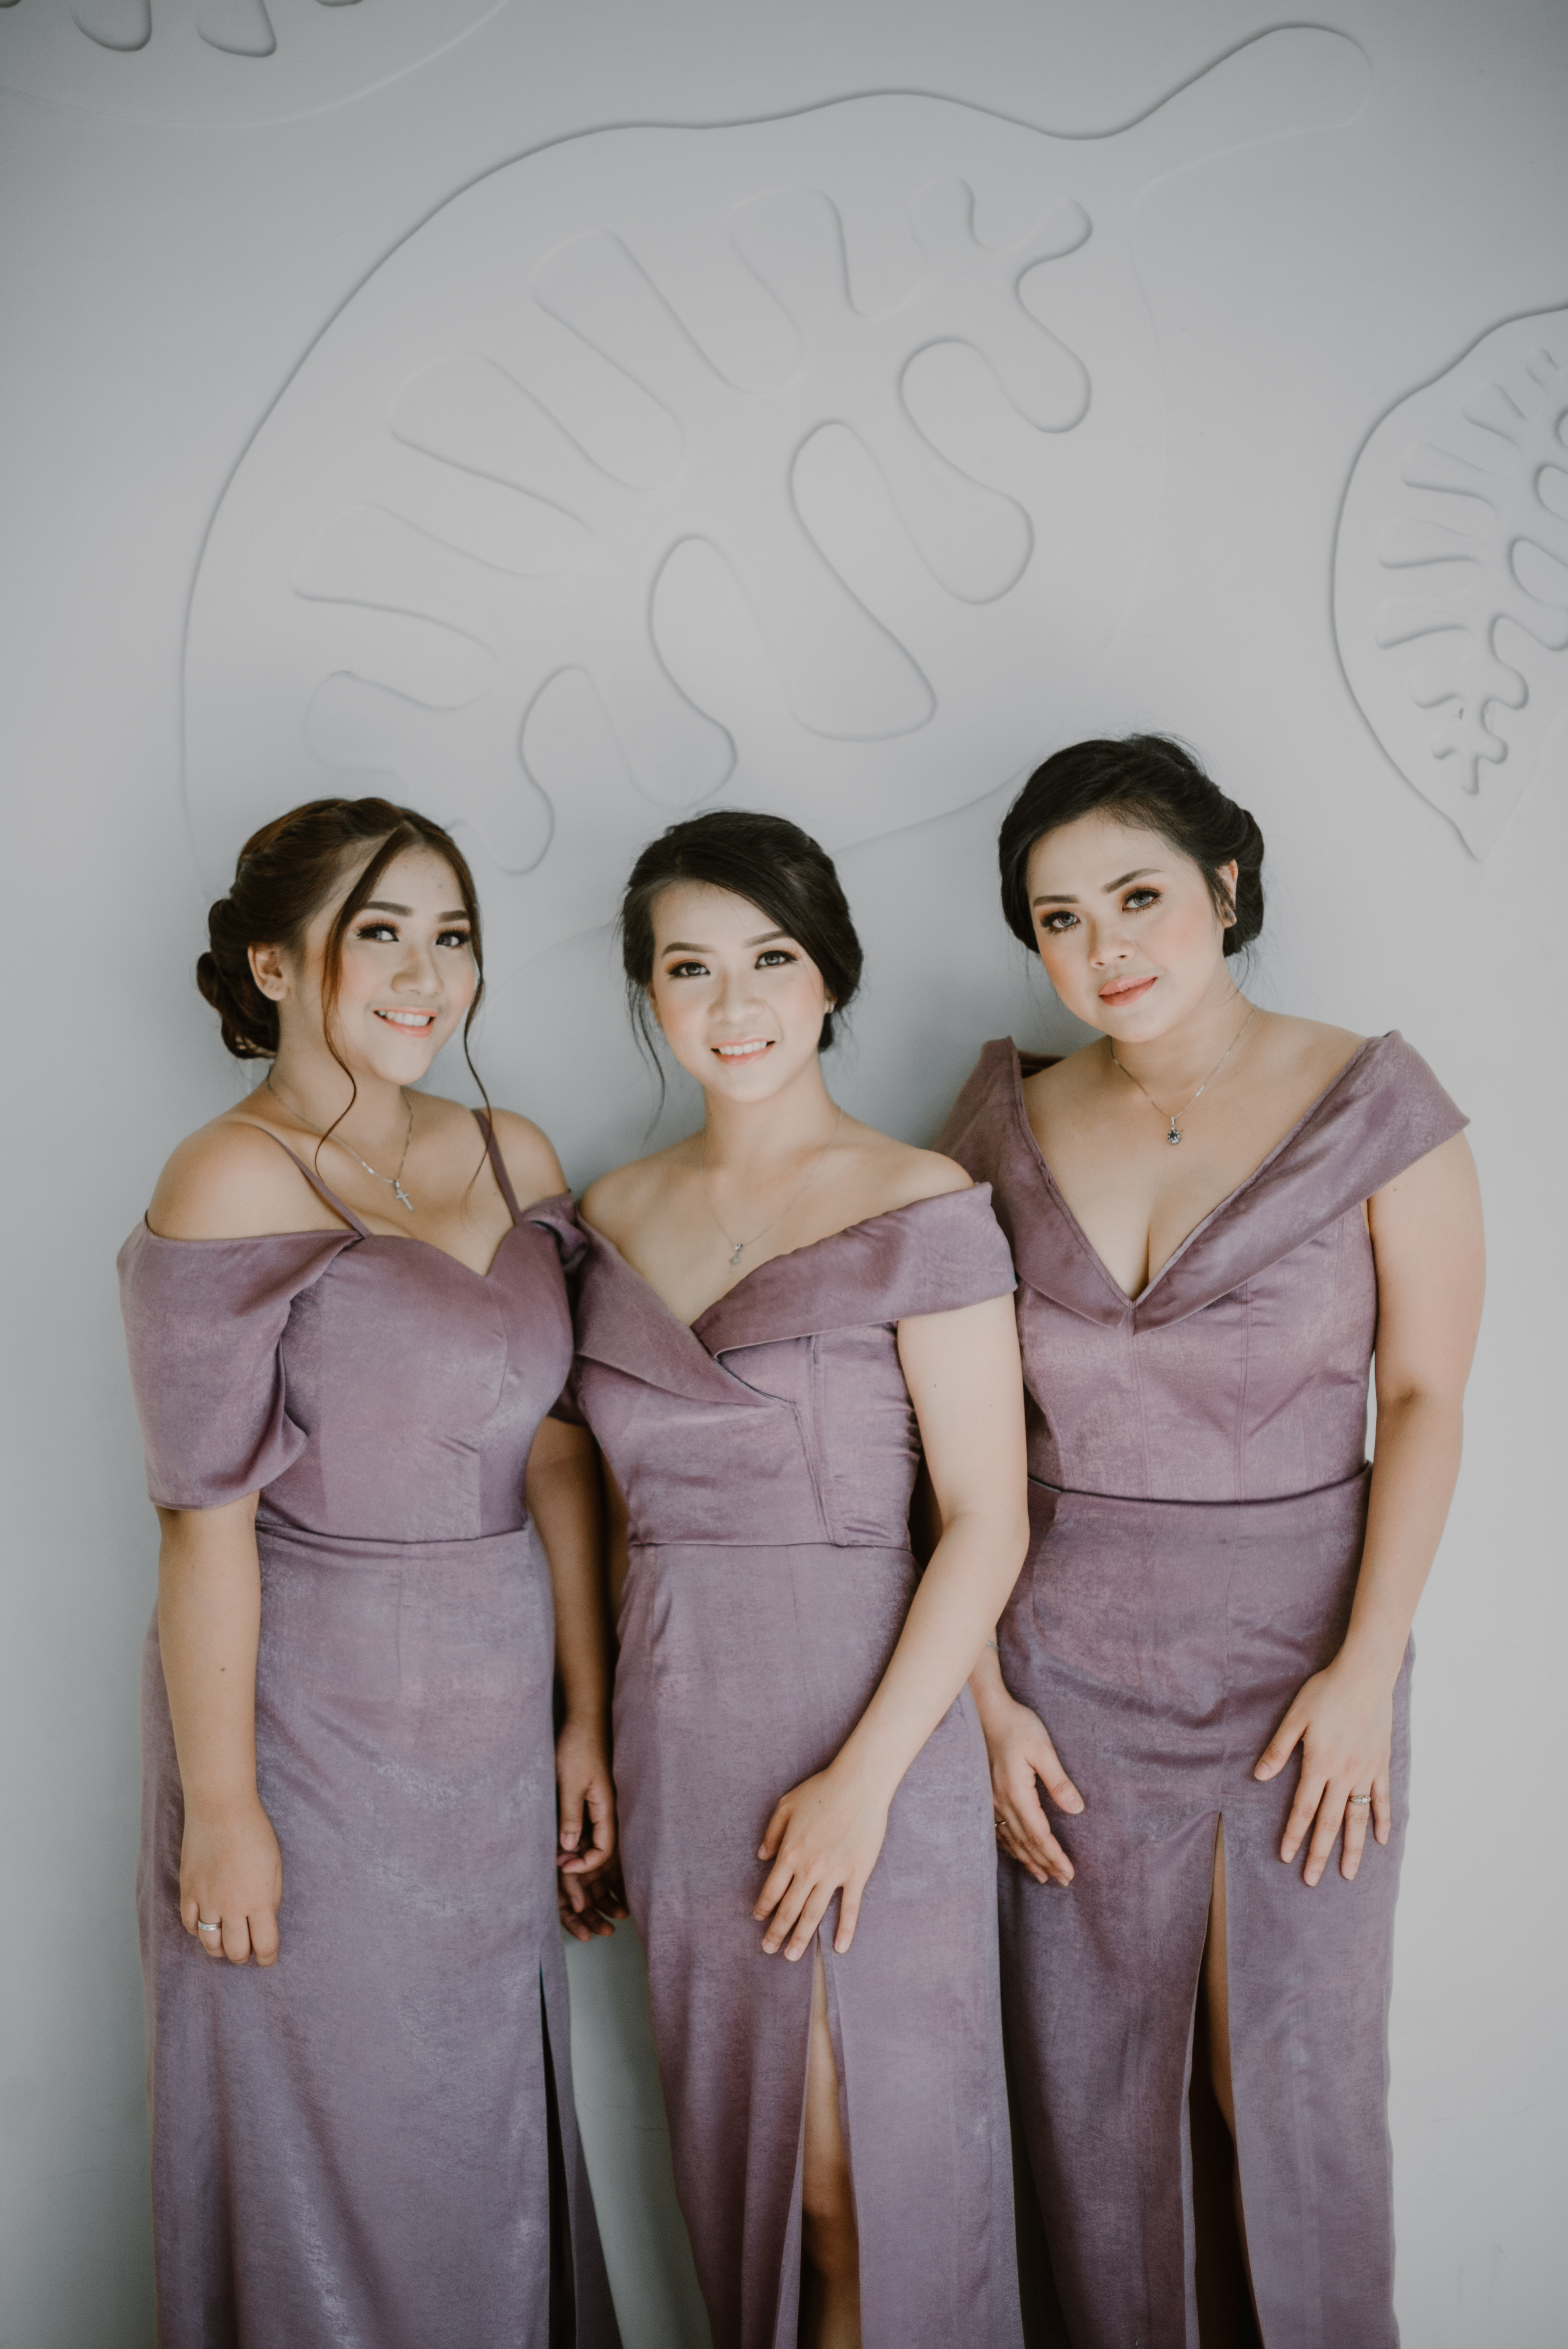
beauty, woman, dress, bridesmaid, formal wear, skin, shoulder, purple, yellow, bridal party dress, fashion, standing, bride, event, fun, wedding, ceremony, gown, fashion design, vintage clothing, haute couture